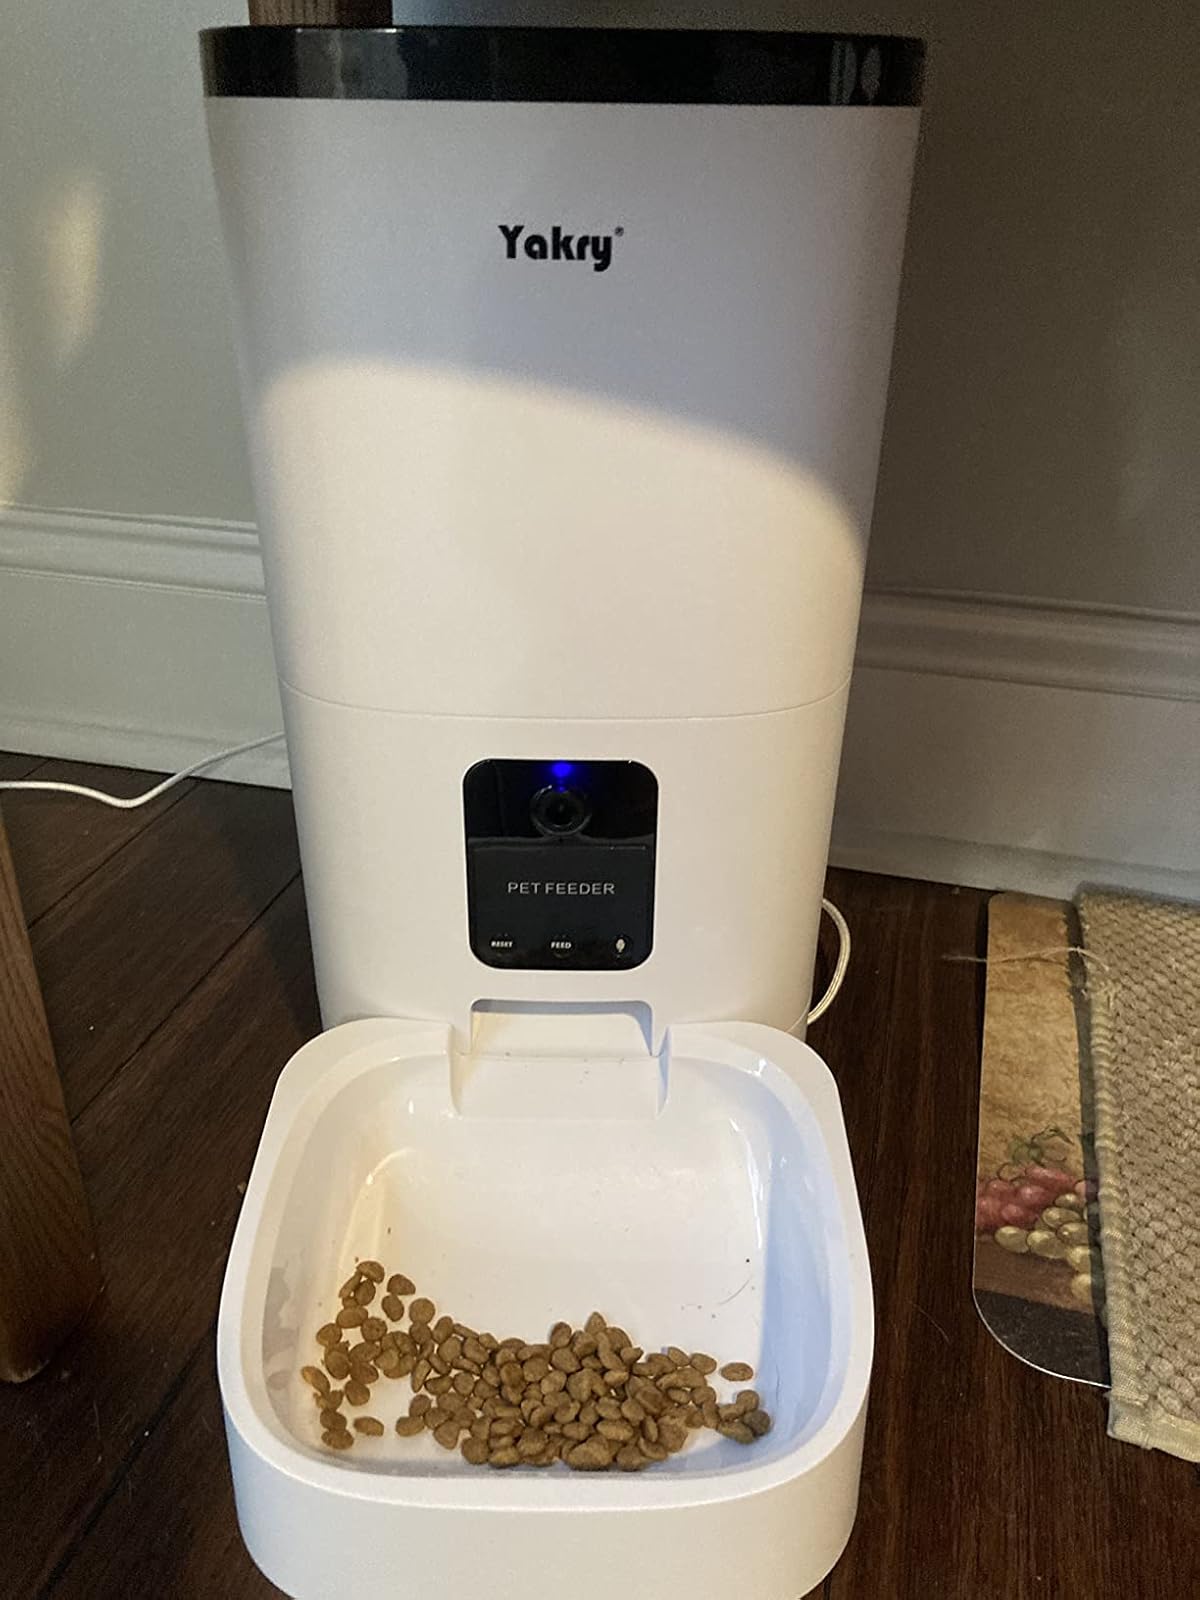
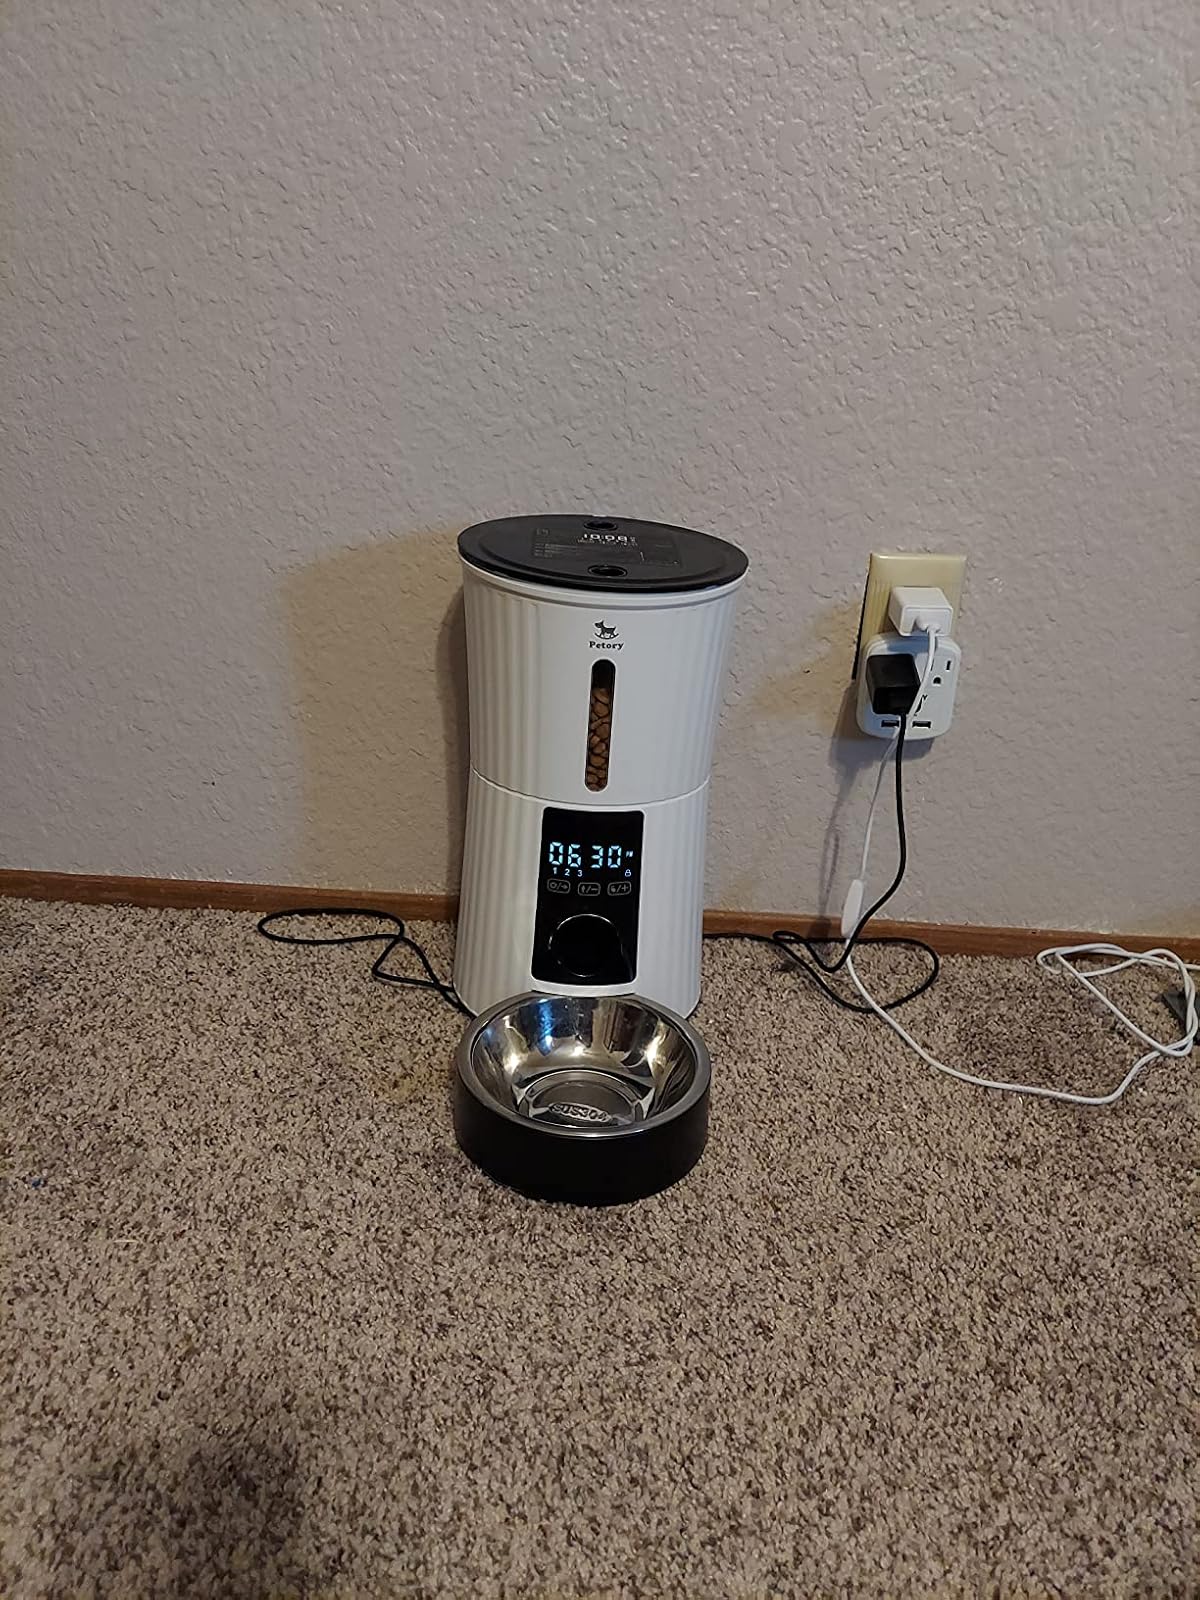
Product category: items_feeder
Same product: no